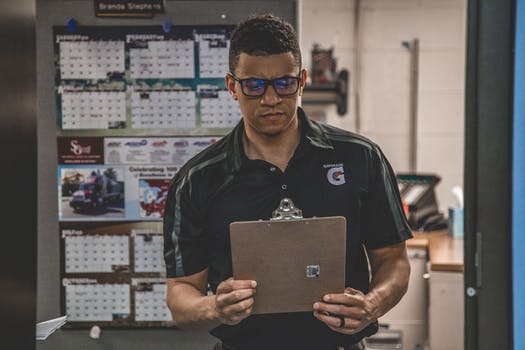
Label: No Watermark